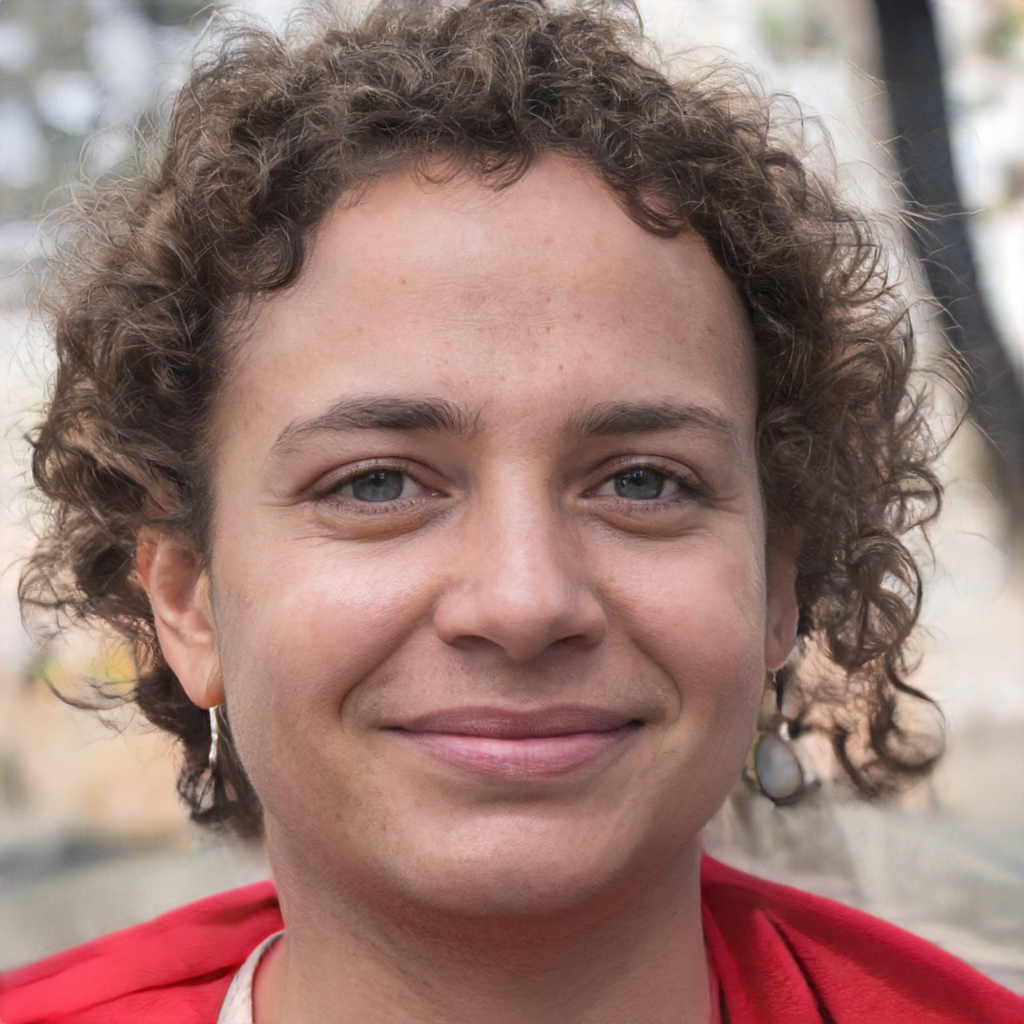
Gender: Female